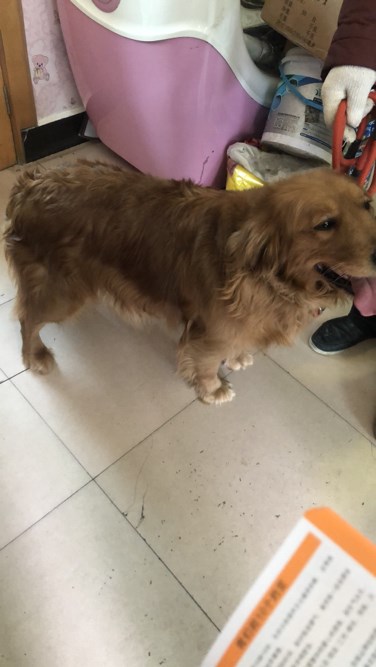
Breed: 5355-n000126-golden_retriever